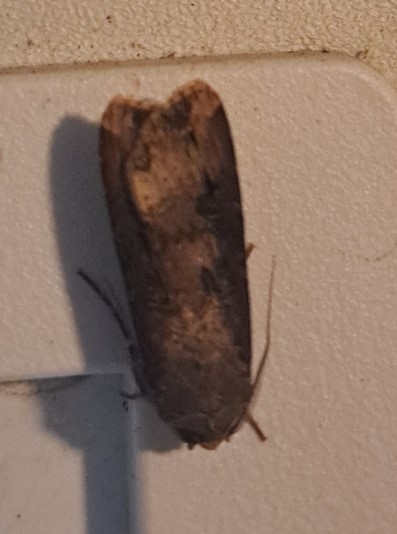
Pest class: cutworms